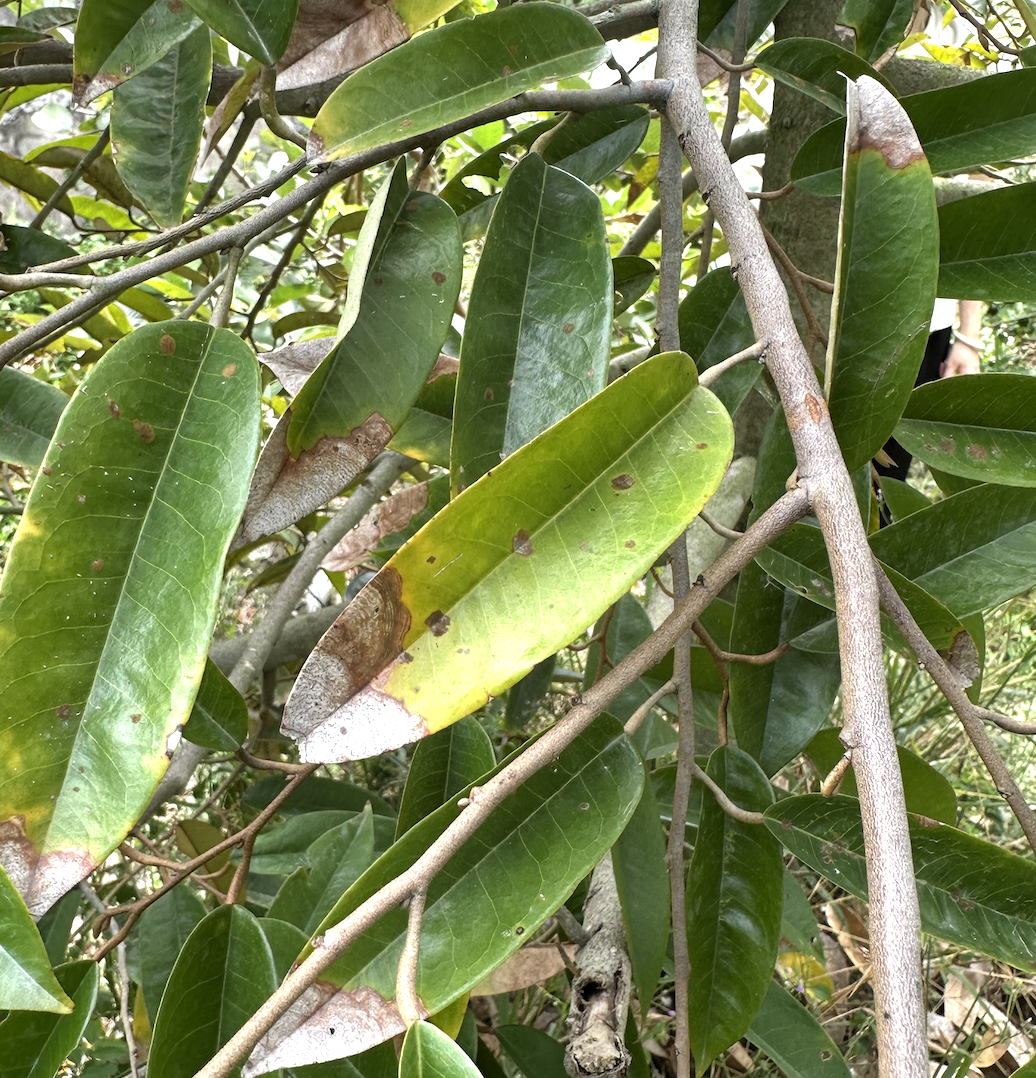
Label: anthracnose_disease